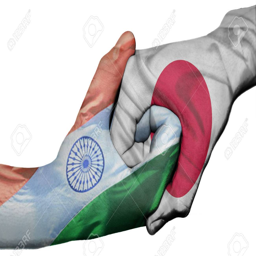
diplomatic handshake between countries : flags overprinted the hands stock photo